Abraham B. Gardner

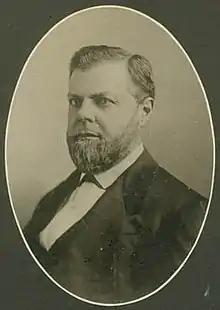
Gardner "circa" 1872

Abraham Brookins Gardner (September 2, 1819 – November 23, 1881) was a Vermont attorney and businessman who served as 25th lieutenant governor of Vermont from 1865 to 1867.